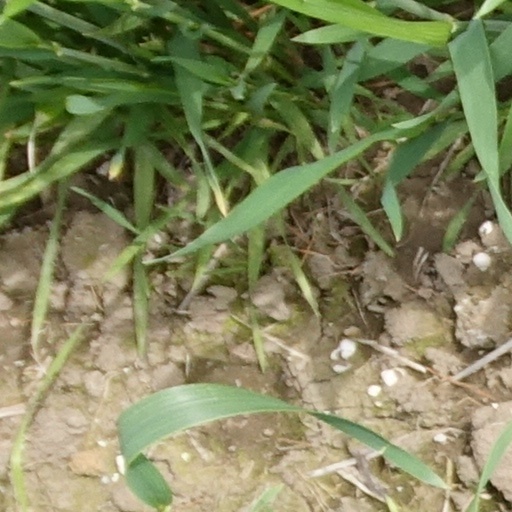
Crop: wheat